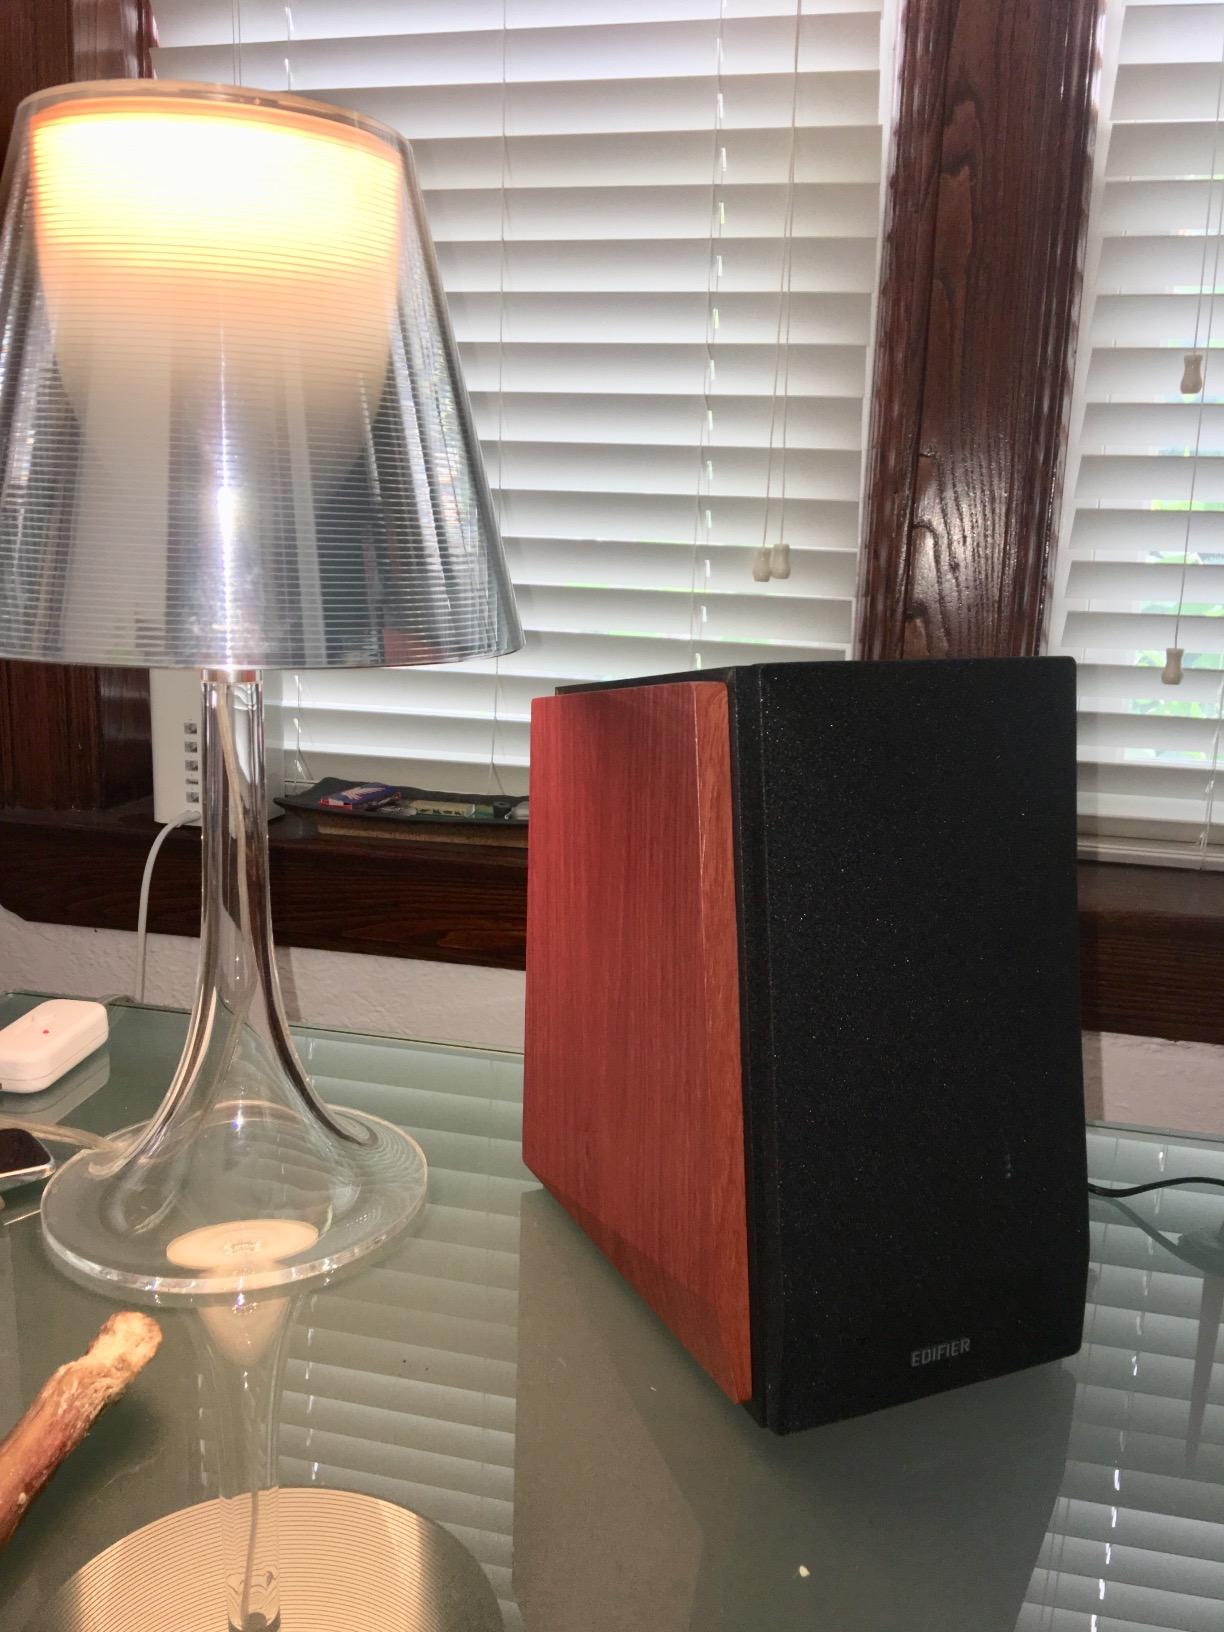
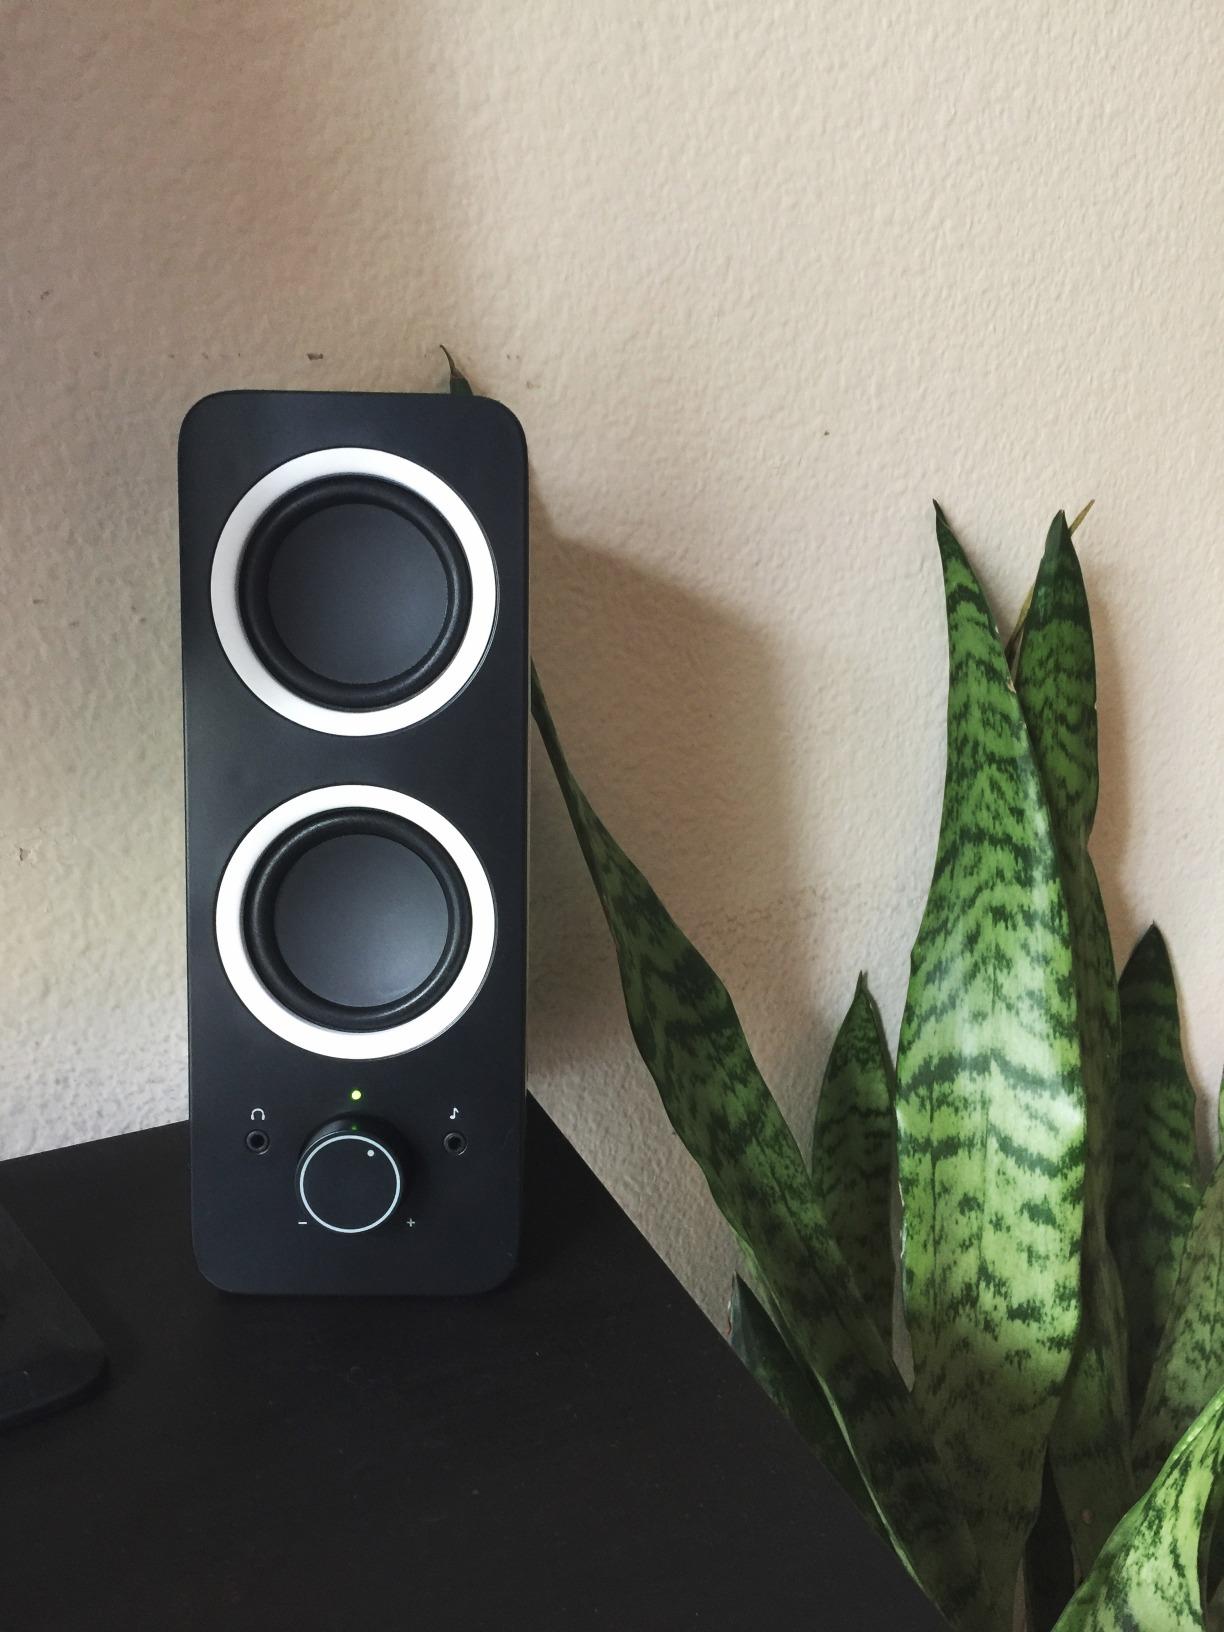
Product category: speaker
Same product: no